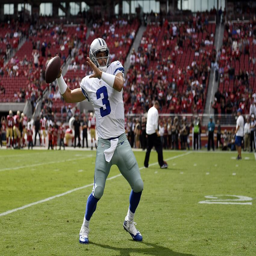
american football player warms up prior to the game against sports team .